Operation Battleaxe

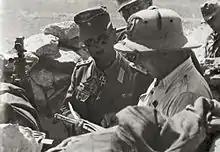
Bach in an Italian battery position, Halfaya Pass

By the end of the first day, Fort Capuzzo had been captured but not Halfaya Pass and Hafid Ridge and the British had lost a significant number of tanks. In the 7th Armoured Brigade, the 2nd Royal Tank Regiment was down to 28 cruiser tanks and the 6th Royal Tank Regiment to only 20 of their 50 Crusaders; many of the tanks which had been damaged, were abandoned in the field as the 7th Armoured Brigade withdrew from Hafid Ridge, leaving them for seizure by German tank recovery teams. The 4th Armoured Brigade, from its original strength of roughly 100 Matildas, was down to 37 (though 11 more were repaired by the following morning). German "panzer" losses were trifling, though there had been many casualties among the garrisons at Hafid Ridge, Point 206 and Fort Capuzzo. Beresford-Peirse planned to have the 11th Infantry Brigade continue its attack next day on Halfaya Pass, the 22nd Guards Brigade to hold their position and for the 4th Armoured Brigade to reinforce the 7th Armoured Brigade for a combined attack on the outnumbered 5th Light Division.